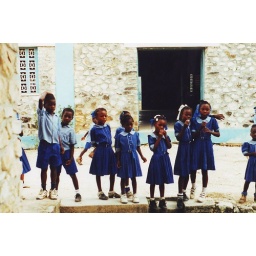
The girl with the white bow in her hair and her arm around the other girl is Estrania. She was the ringleader.